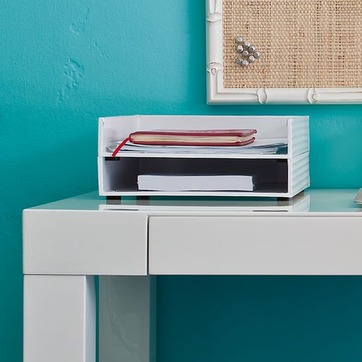
Material: paper